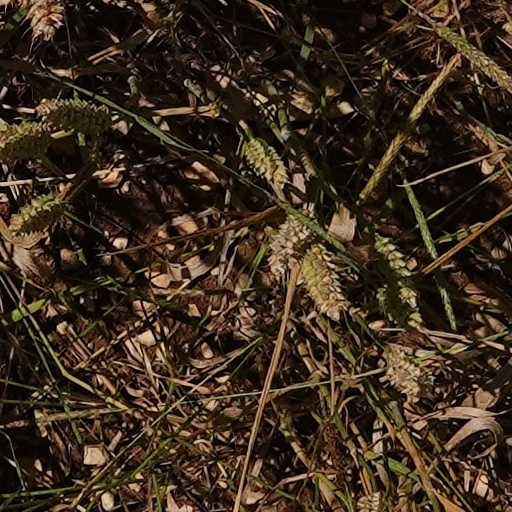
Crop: wheat